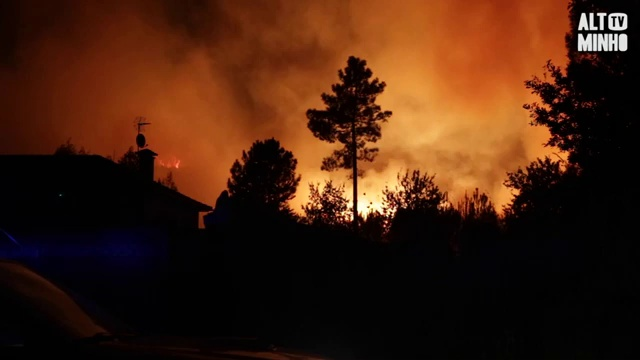
Fire: yes
Smoke: yes